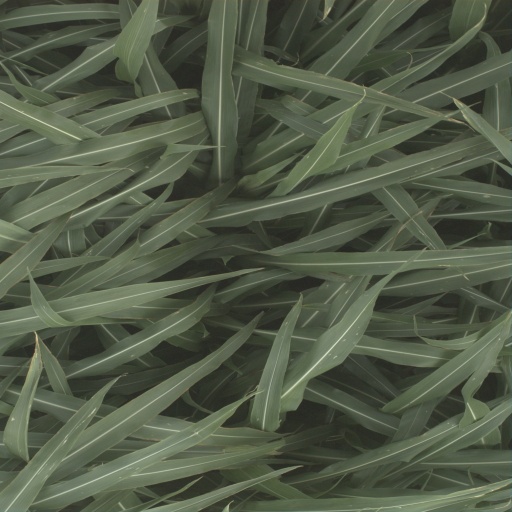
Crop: sorghum